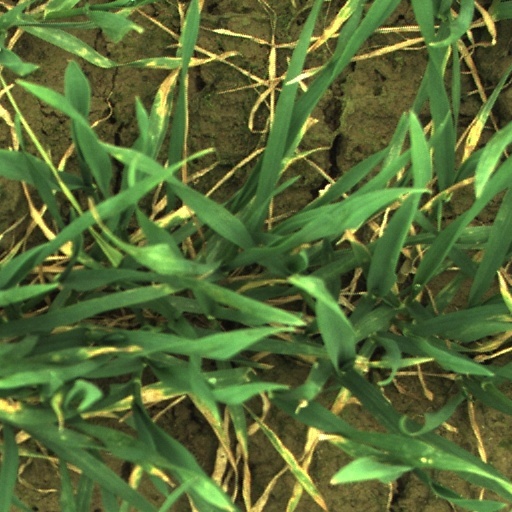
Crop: wheat